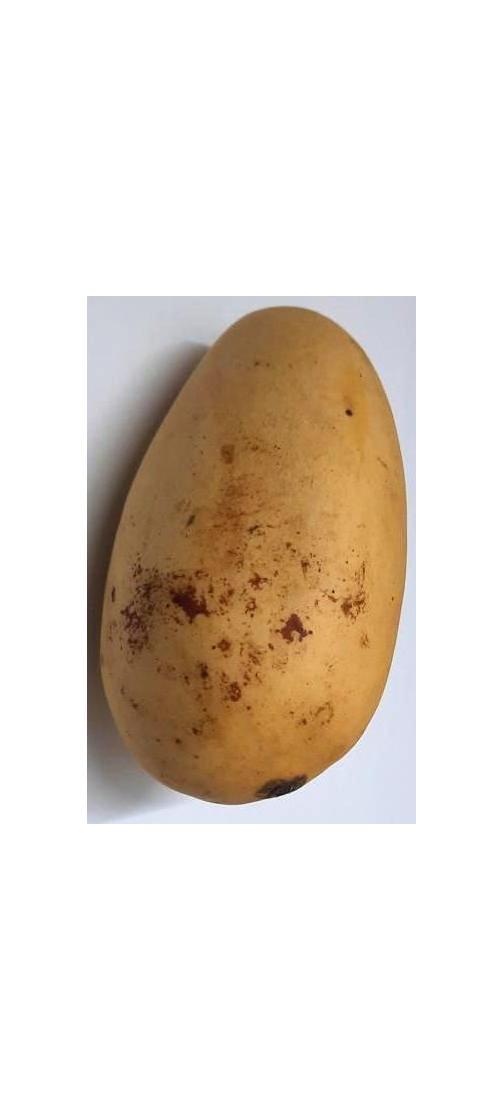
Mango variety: Katimon